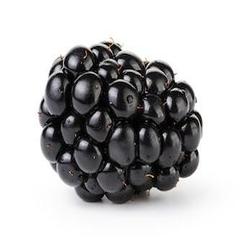
Label: Blackberry